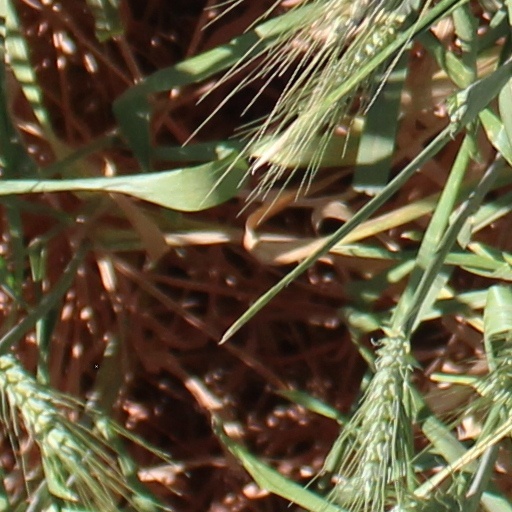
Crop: wheat